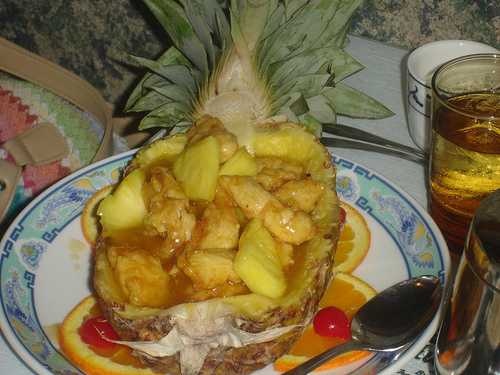
Label: Pineapple